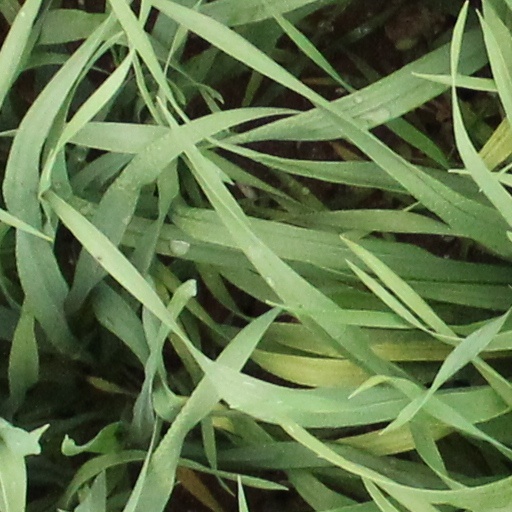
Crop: wheat